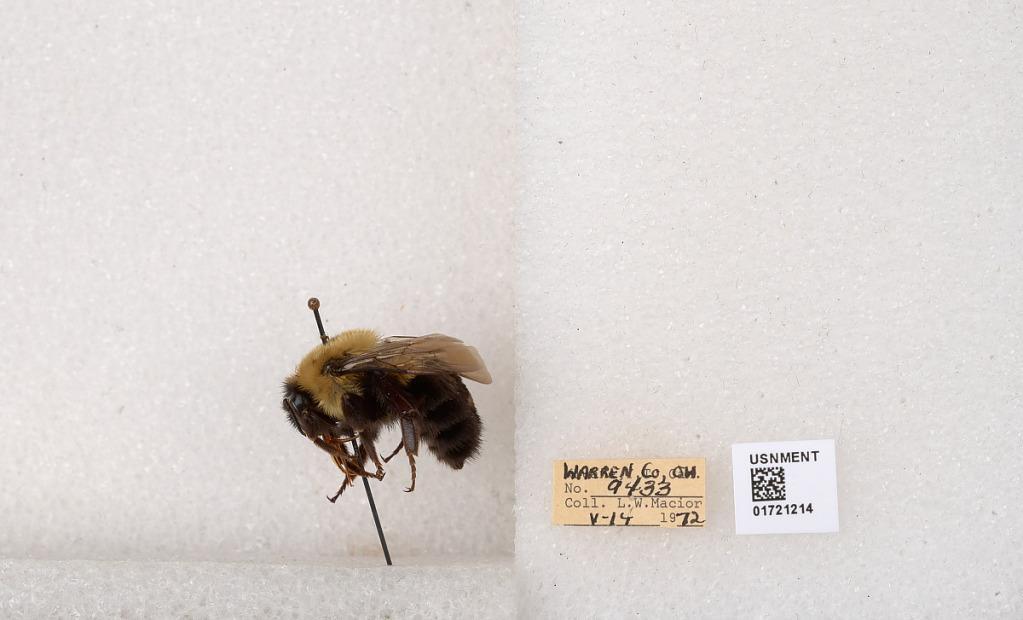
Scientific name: Bombus impatiens Cresson
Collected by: L. Macior
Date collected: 1972-5-14
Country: United States
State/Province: Ohio
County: Warren
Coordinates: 39.4276, -84.1668